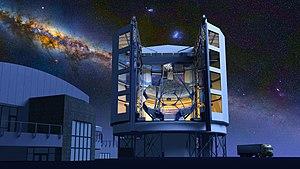
Un télescope géant est un télescope optique dont le miroir primaire a un diamètre supérieur à 20 mètres. L'établissement de trois télescopes de cette classe est actuellement en route, avec des dates de mise en service prévues comprises entre 2024 et 2027. Une fois construits, ce seront les plus grands télescopes optique du monde.
Le télescope géant Magellan est un projet de télescope terrestre dont la livraison est prévue pour 2022